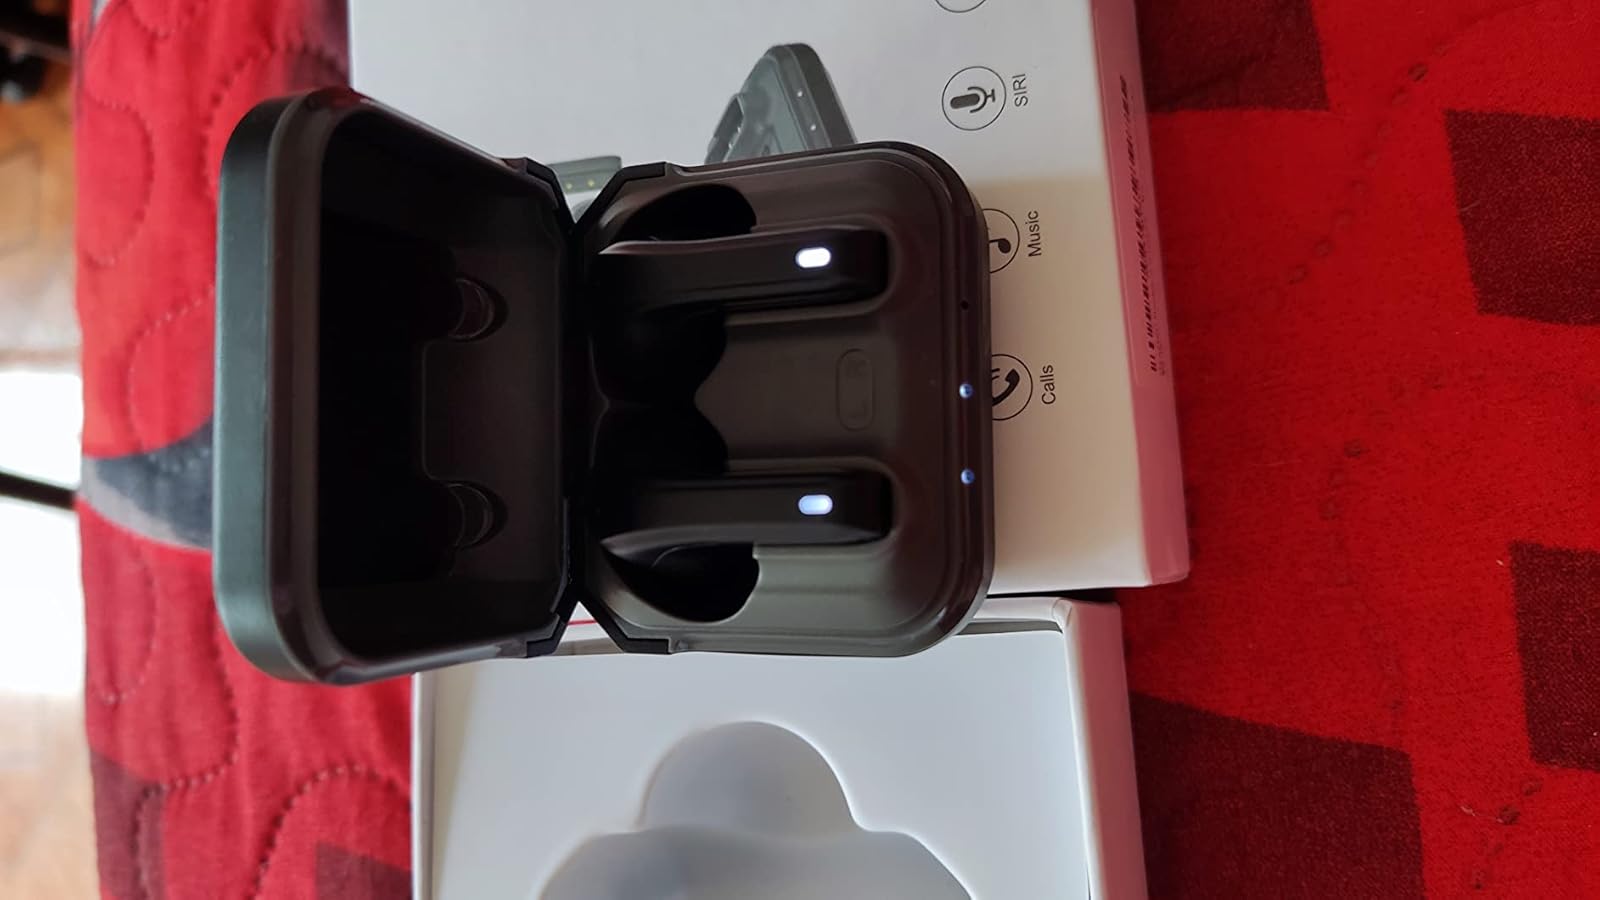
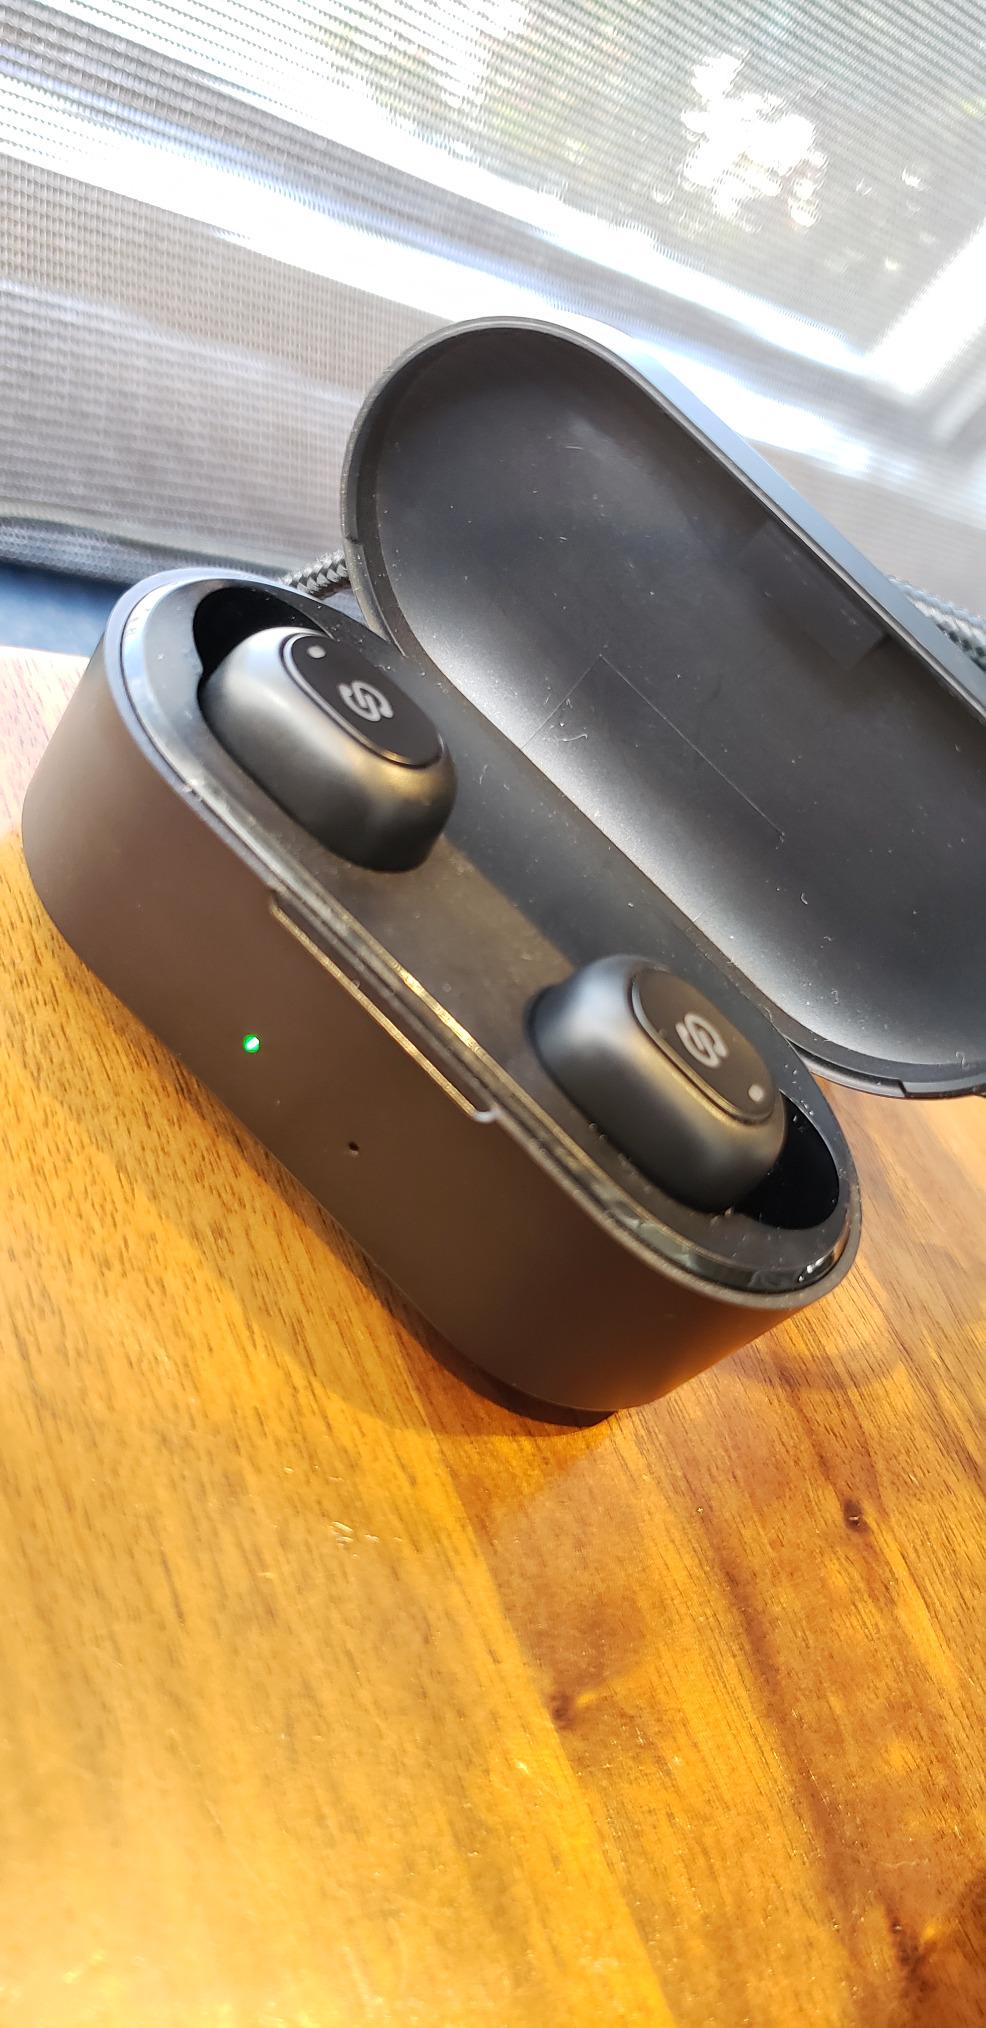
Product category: earbuds
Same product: no